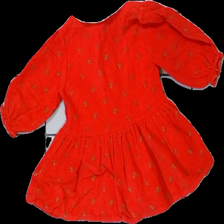
View: front
Type: Dress
Category: Children
Brand: Not in the list
Brand text on label: åhlens
Colors: Red, White, Brown
Material: 100% cotton
Pattern: Floral print
Cut: Regular
Season: All
Damage location: top center
Damage 2 location: middle left
Damage 3 location: bottom left
Price range: 50-100
Recommended usage: Reuse
Description: röd klänning med blommor på